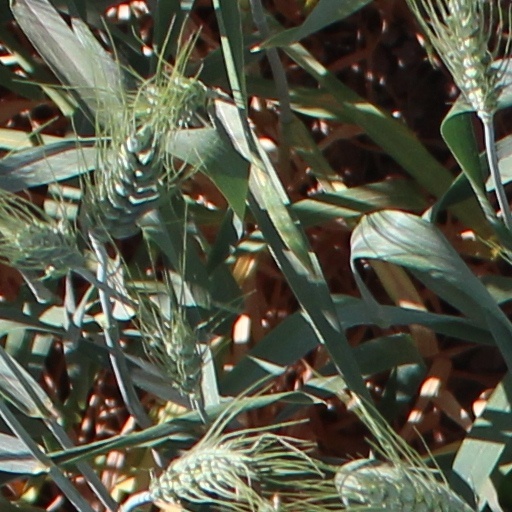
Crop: wheat